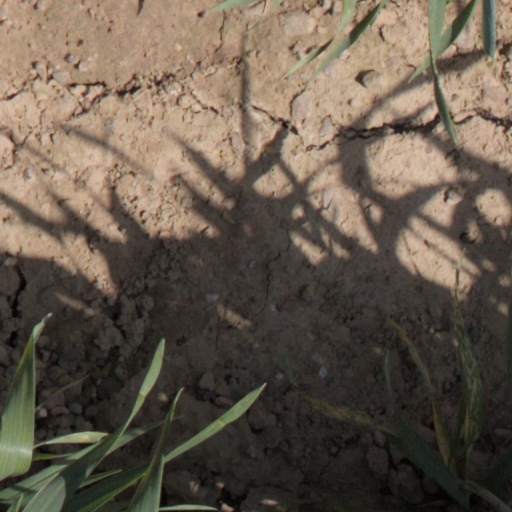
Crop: wheat